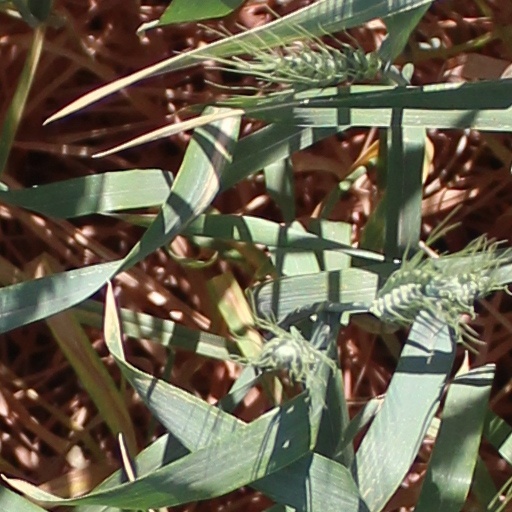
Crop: wheat